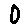
Label: 0